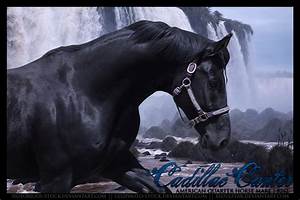
Label: horse